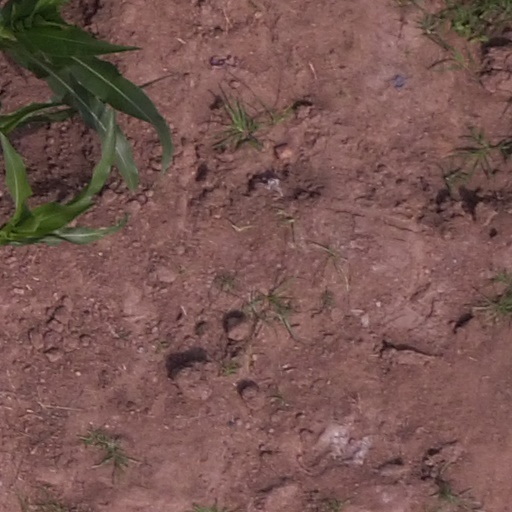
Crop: maize; corn